COVID-19 pandemic in India

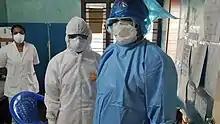
Healthcare workers in Kerala during the pandemic

The Epidemic Diseases Act, 1897 and Disaster Management Act, 2005 was invoked in mid-March 2020. All commercial domestic and international flights were suspended in March. A number of cities and states announced that they would restrict public gatherings, dine-in restaurants, or order the closure of various non-essential businesses through 31 March to slow the spread of COVID-19. On 19 March 2020, Prime Minister Modi asked all Indians to observe a 14-hour "Janata curfew" ("people's curfew") on 22 March, and to thank essential workers by clapping or ringing bells at 5 p.m. outside their homes. The curfew was used to evaluate the feasibility of a national lockdown.